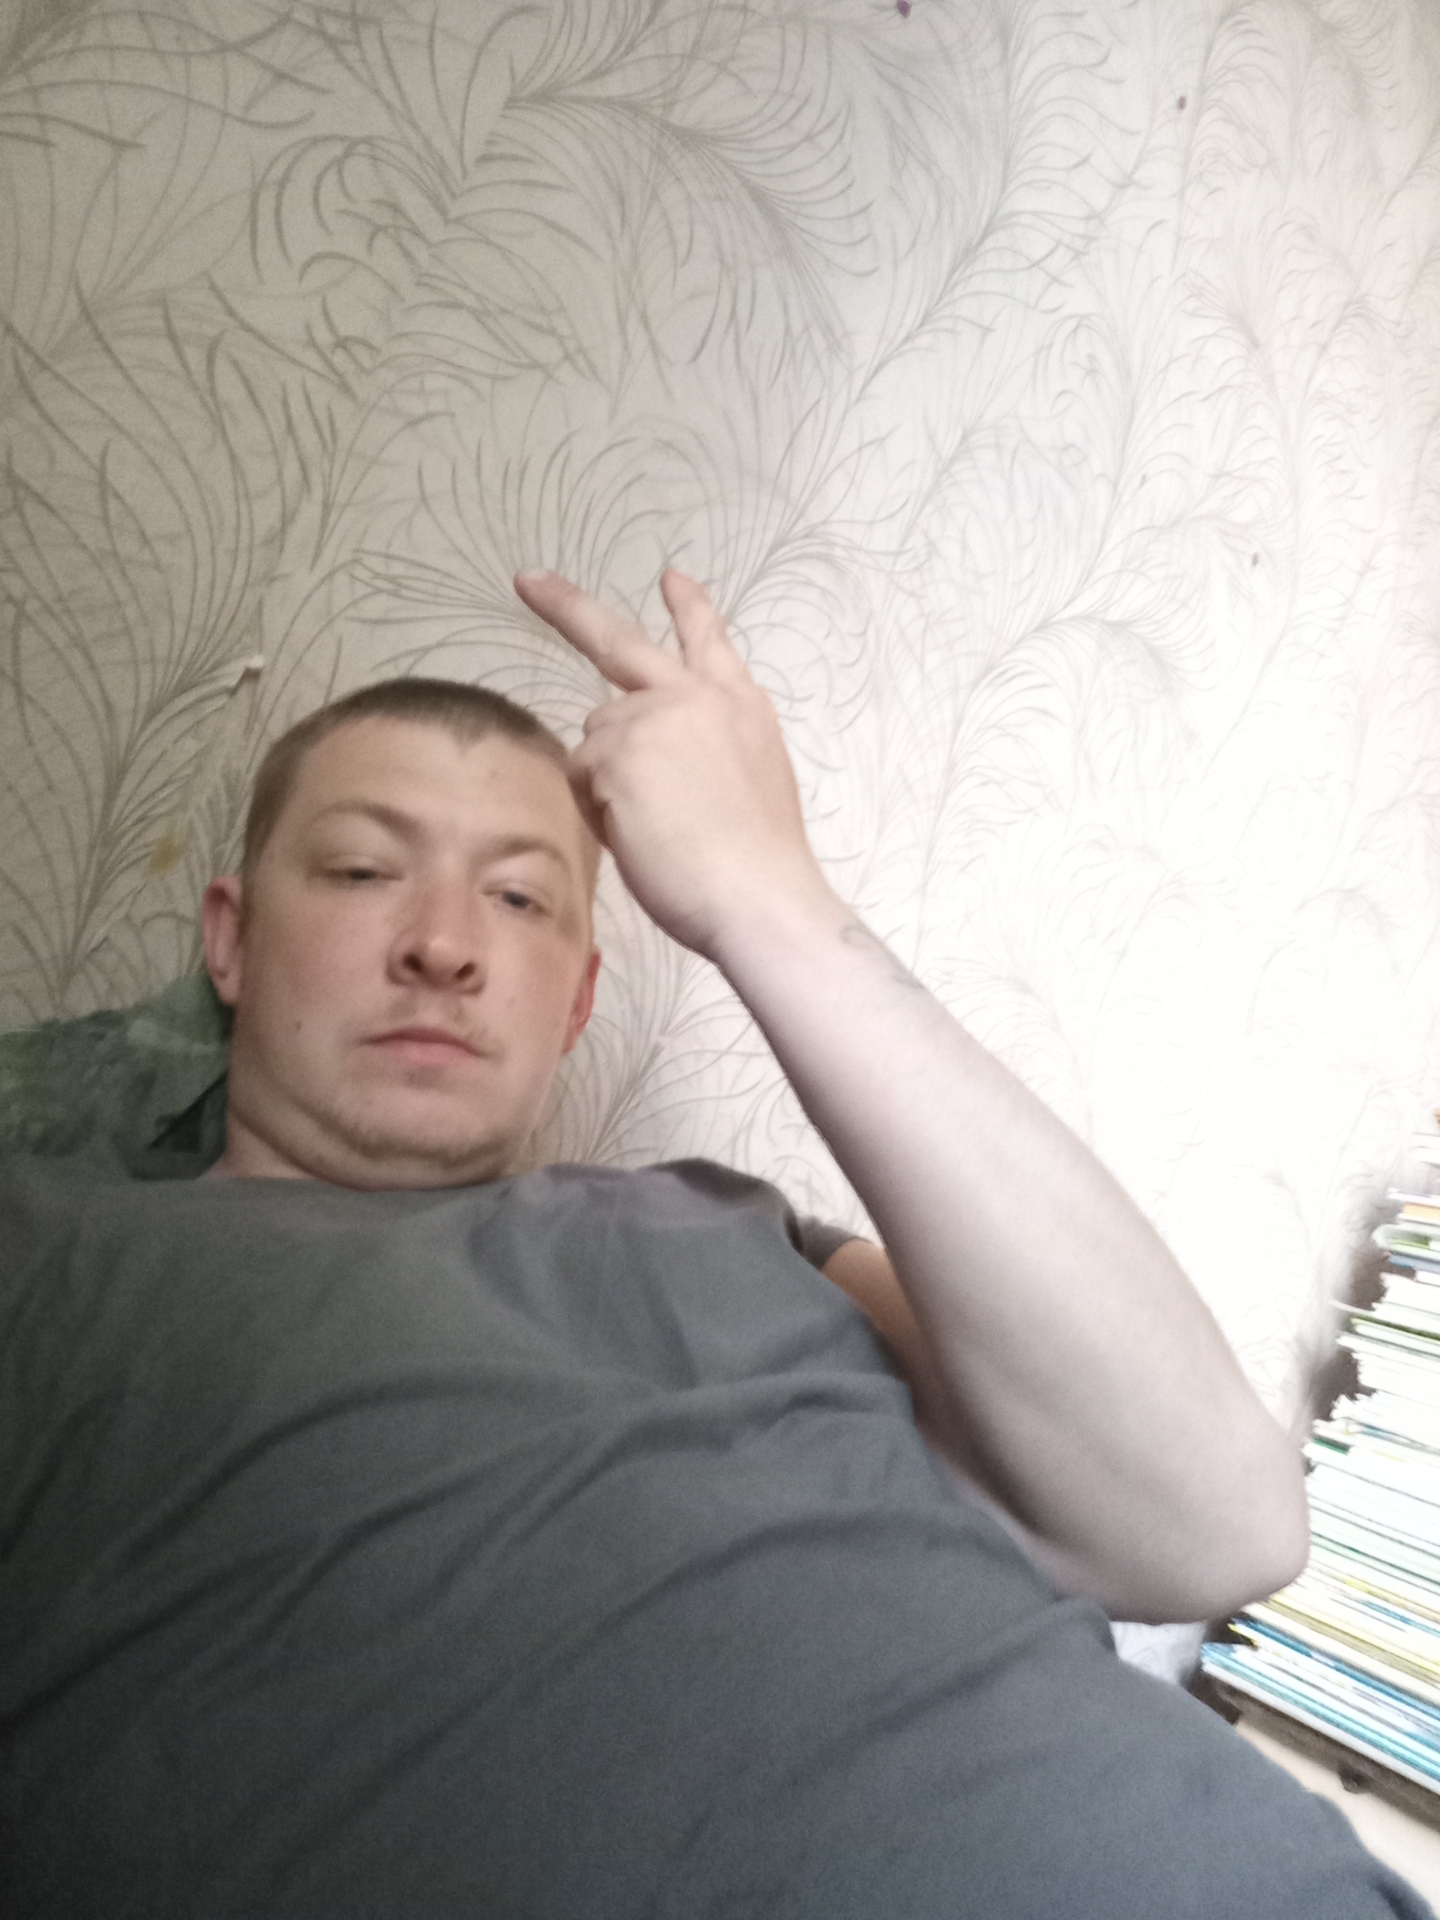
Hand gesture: peace_inverted